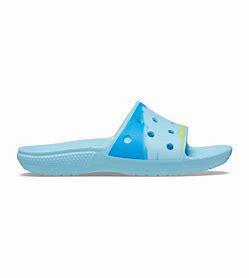
Brand: Crocs
Model: 100